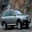
Label: automobile